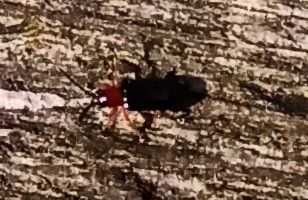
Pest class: cereal_leaf_beetle